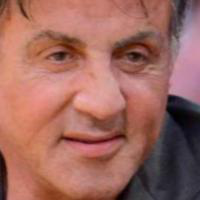
Age group: age 66-80